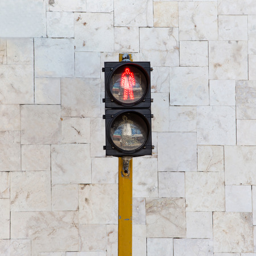
red pedestrian traffic light in the city